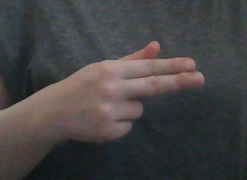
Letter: ghain